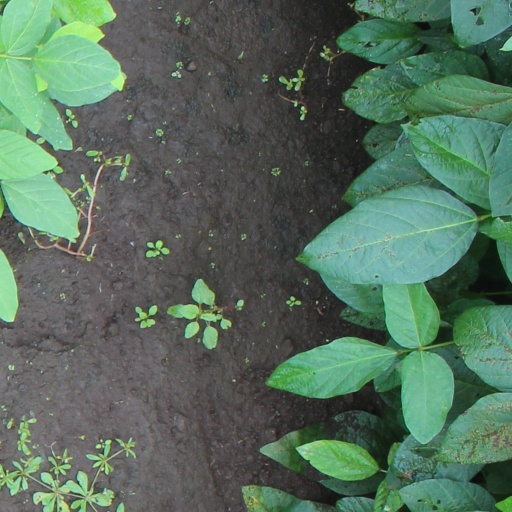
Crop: soybean